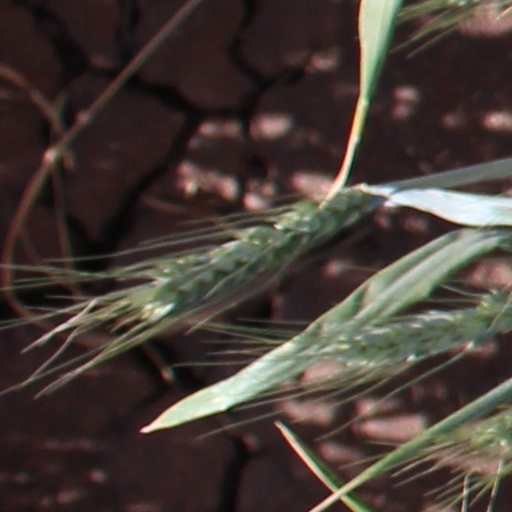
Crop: wheat